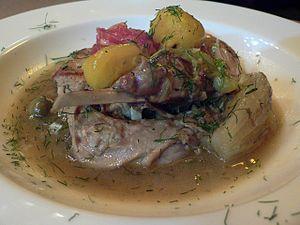
Civet de lapin aux USA